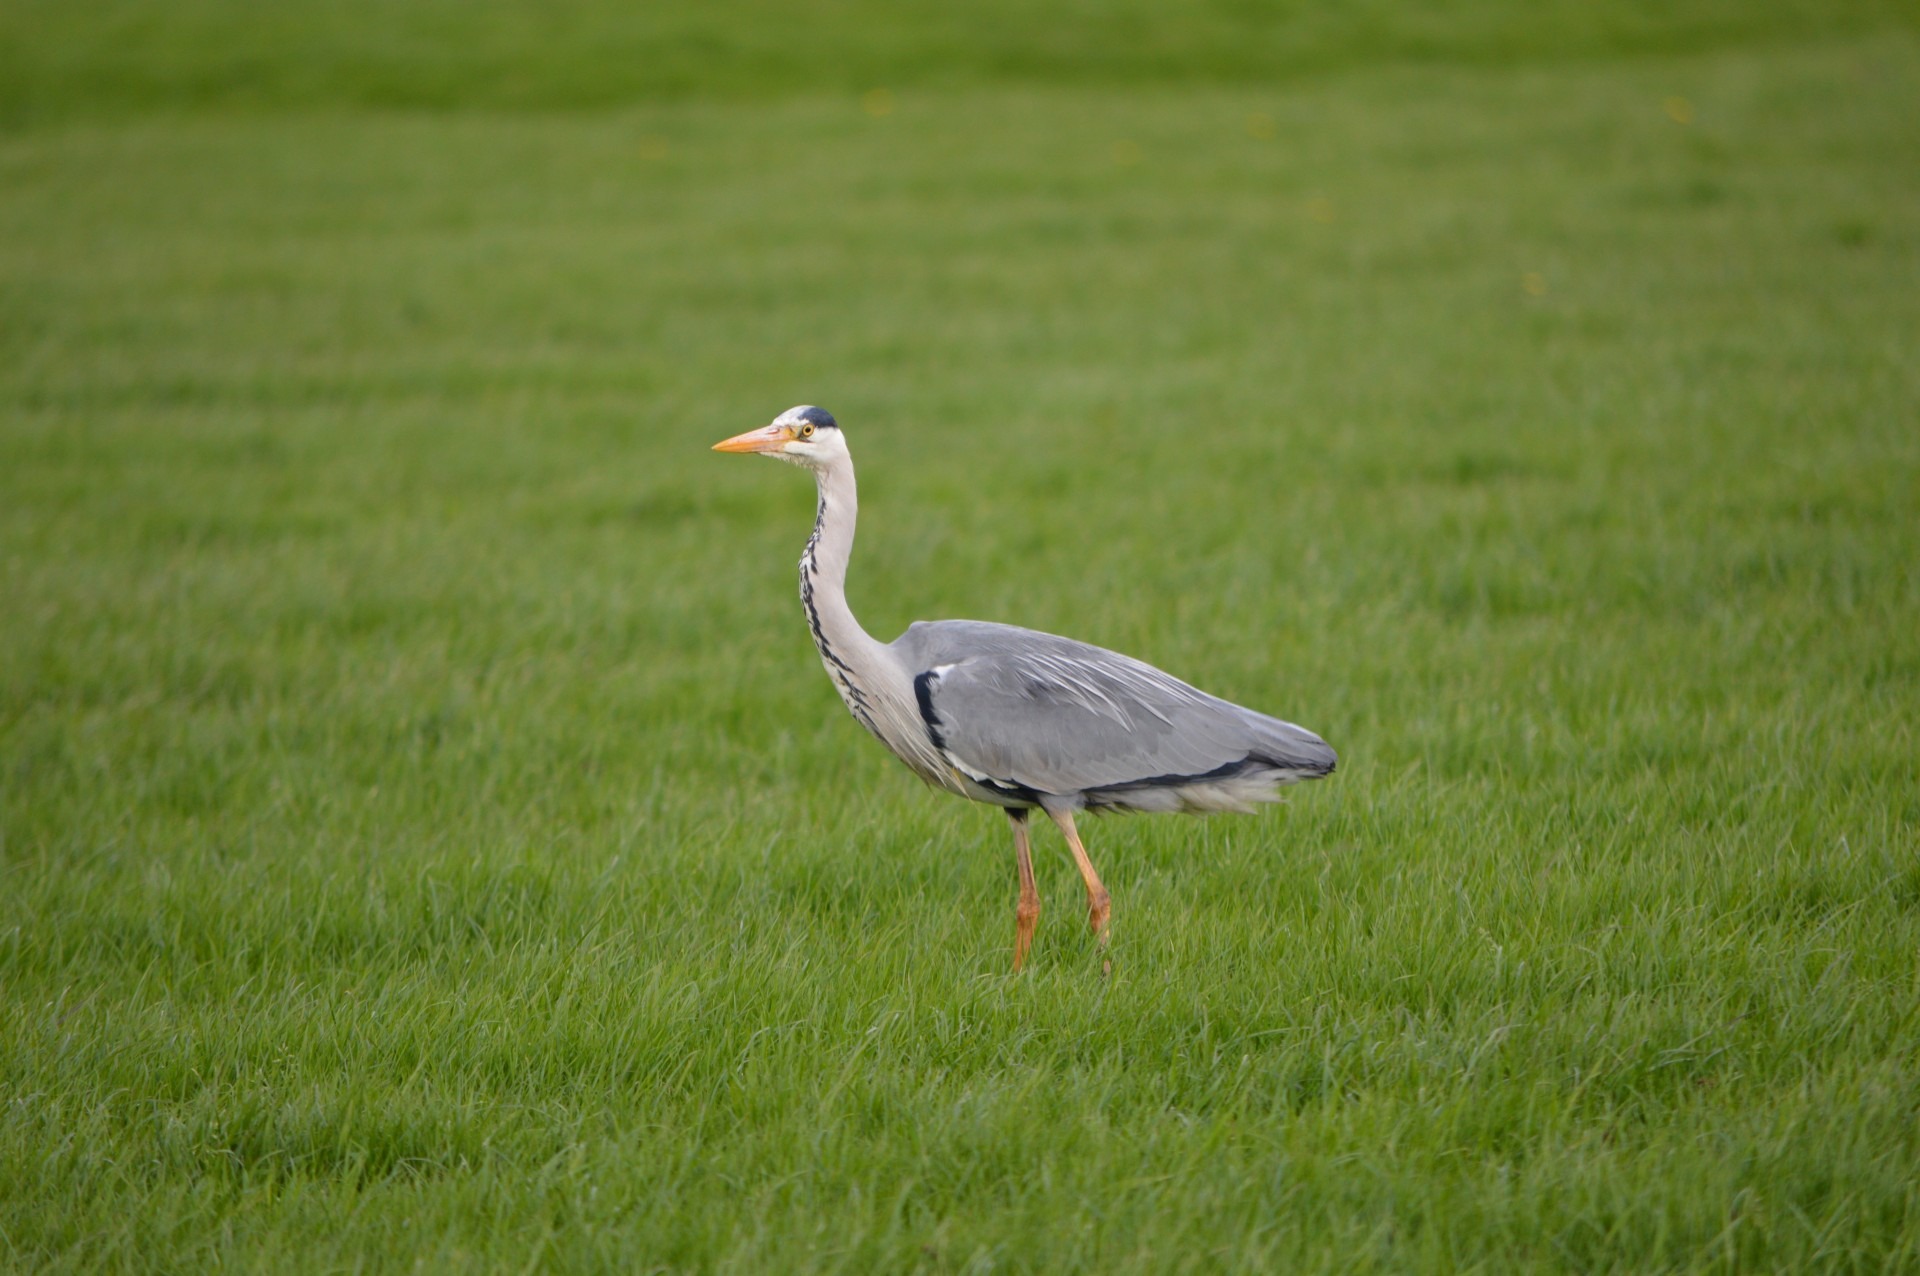
grass, bird, wing, meadow, prairie, coastal, alone, isolated, wildlife, standing, green, beak, gray, fauna, stork, greenery, plumage, birds, grey, feathers, single, grassland, grasslands, wetland, vertebrate, gardens, habitat, heron, freshwater, grasses, water birds, white stork, meadows, green background, ciconiiformes, lawns